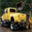
Label: truck